Wakefield

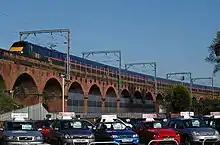
The brick-built 95-arch viaduct in Wakefield

Wakefield is south-east of Leeds and south-west of York on the eastern edge of the Pennines in the lower Calder Valley. The city centre is sited on a low hill on the north bank of the River Calder close to a crossing place where it is spanned by the 14th-century, nine-arched, stone Chantry Bridge and a reinforced concrete bridge built in 1929–1930. It is at the junction of major north–south routes to Sheffield, Leeds and Doncaster and west–east routes to Huddersfield, Dewsbury and Pontefract.